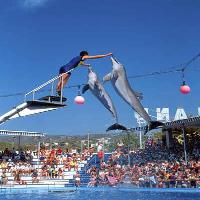
Weather: sun or clear